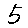
Label: 5